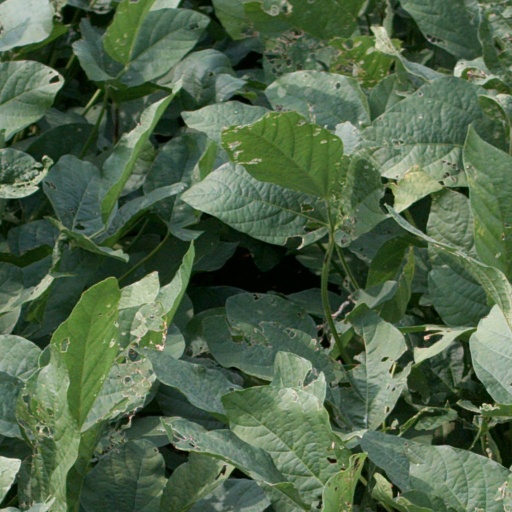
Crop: soybean